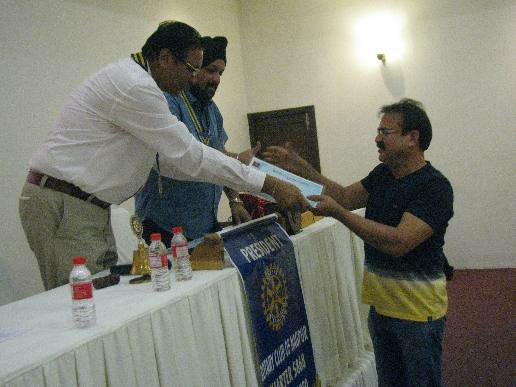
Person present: Yes